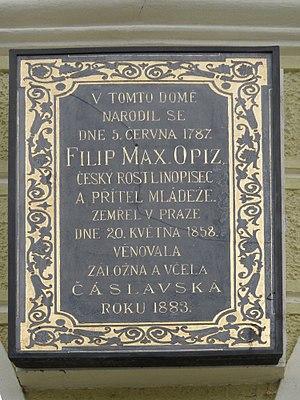
Philipp Maximilian Opiz, né le 5 juin 1787 à Čáslav et mort le 20 mai 1858 à Prague, est un forestier et botaniste tchéco-allemand.